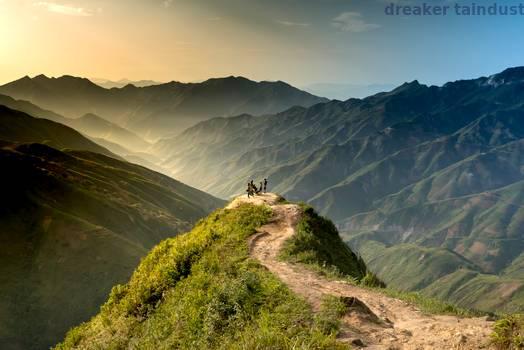
Label: Watermark